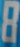
Number: 8